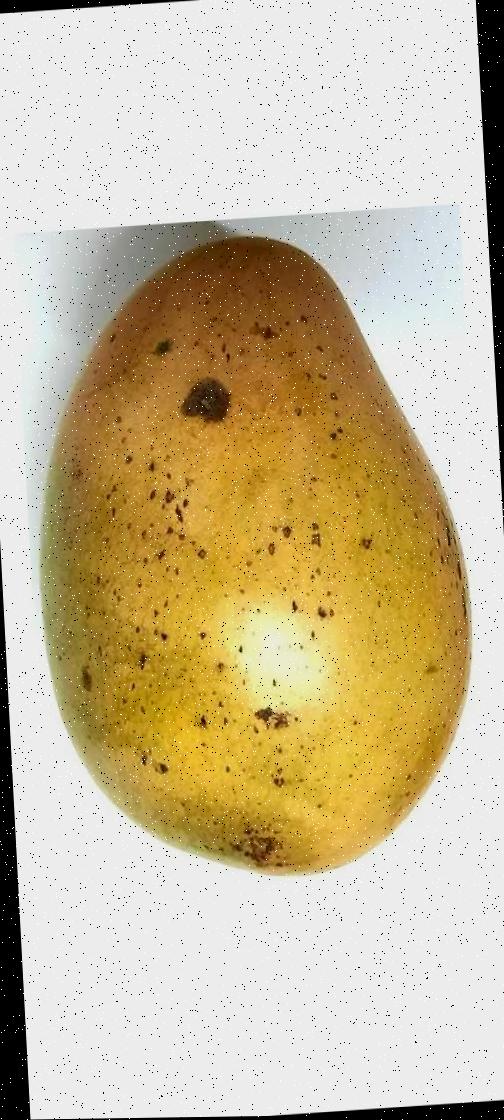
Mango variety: Shada